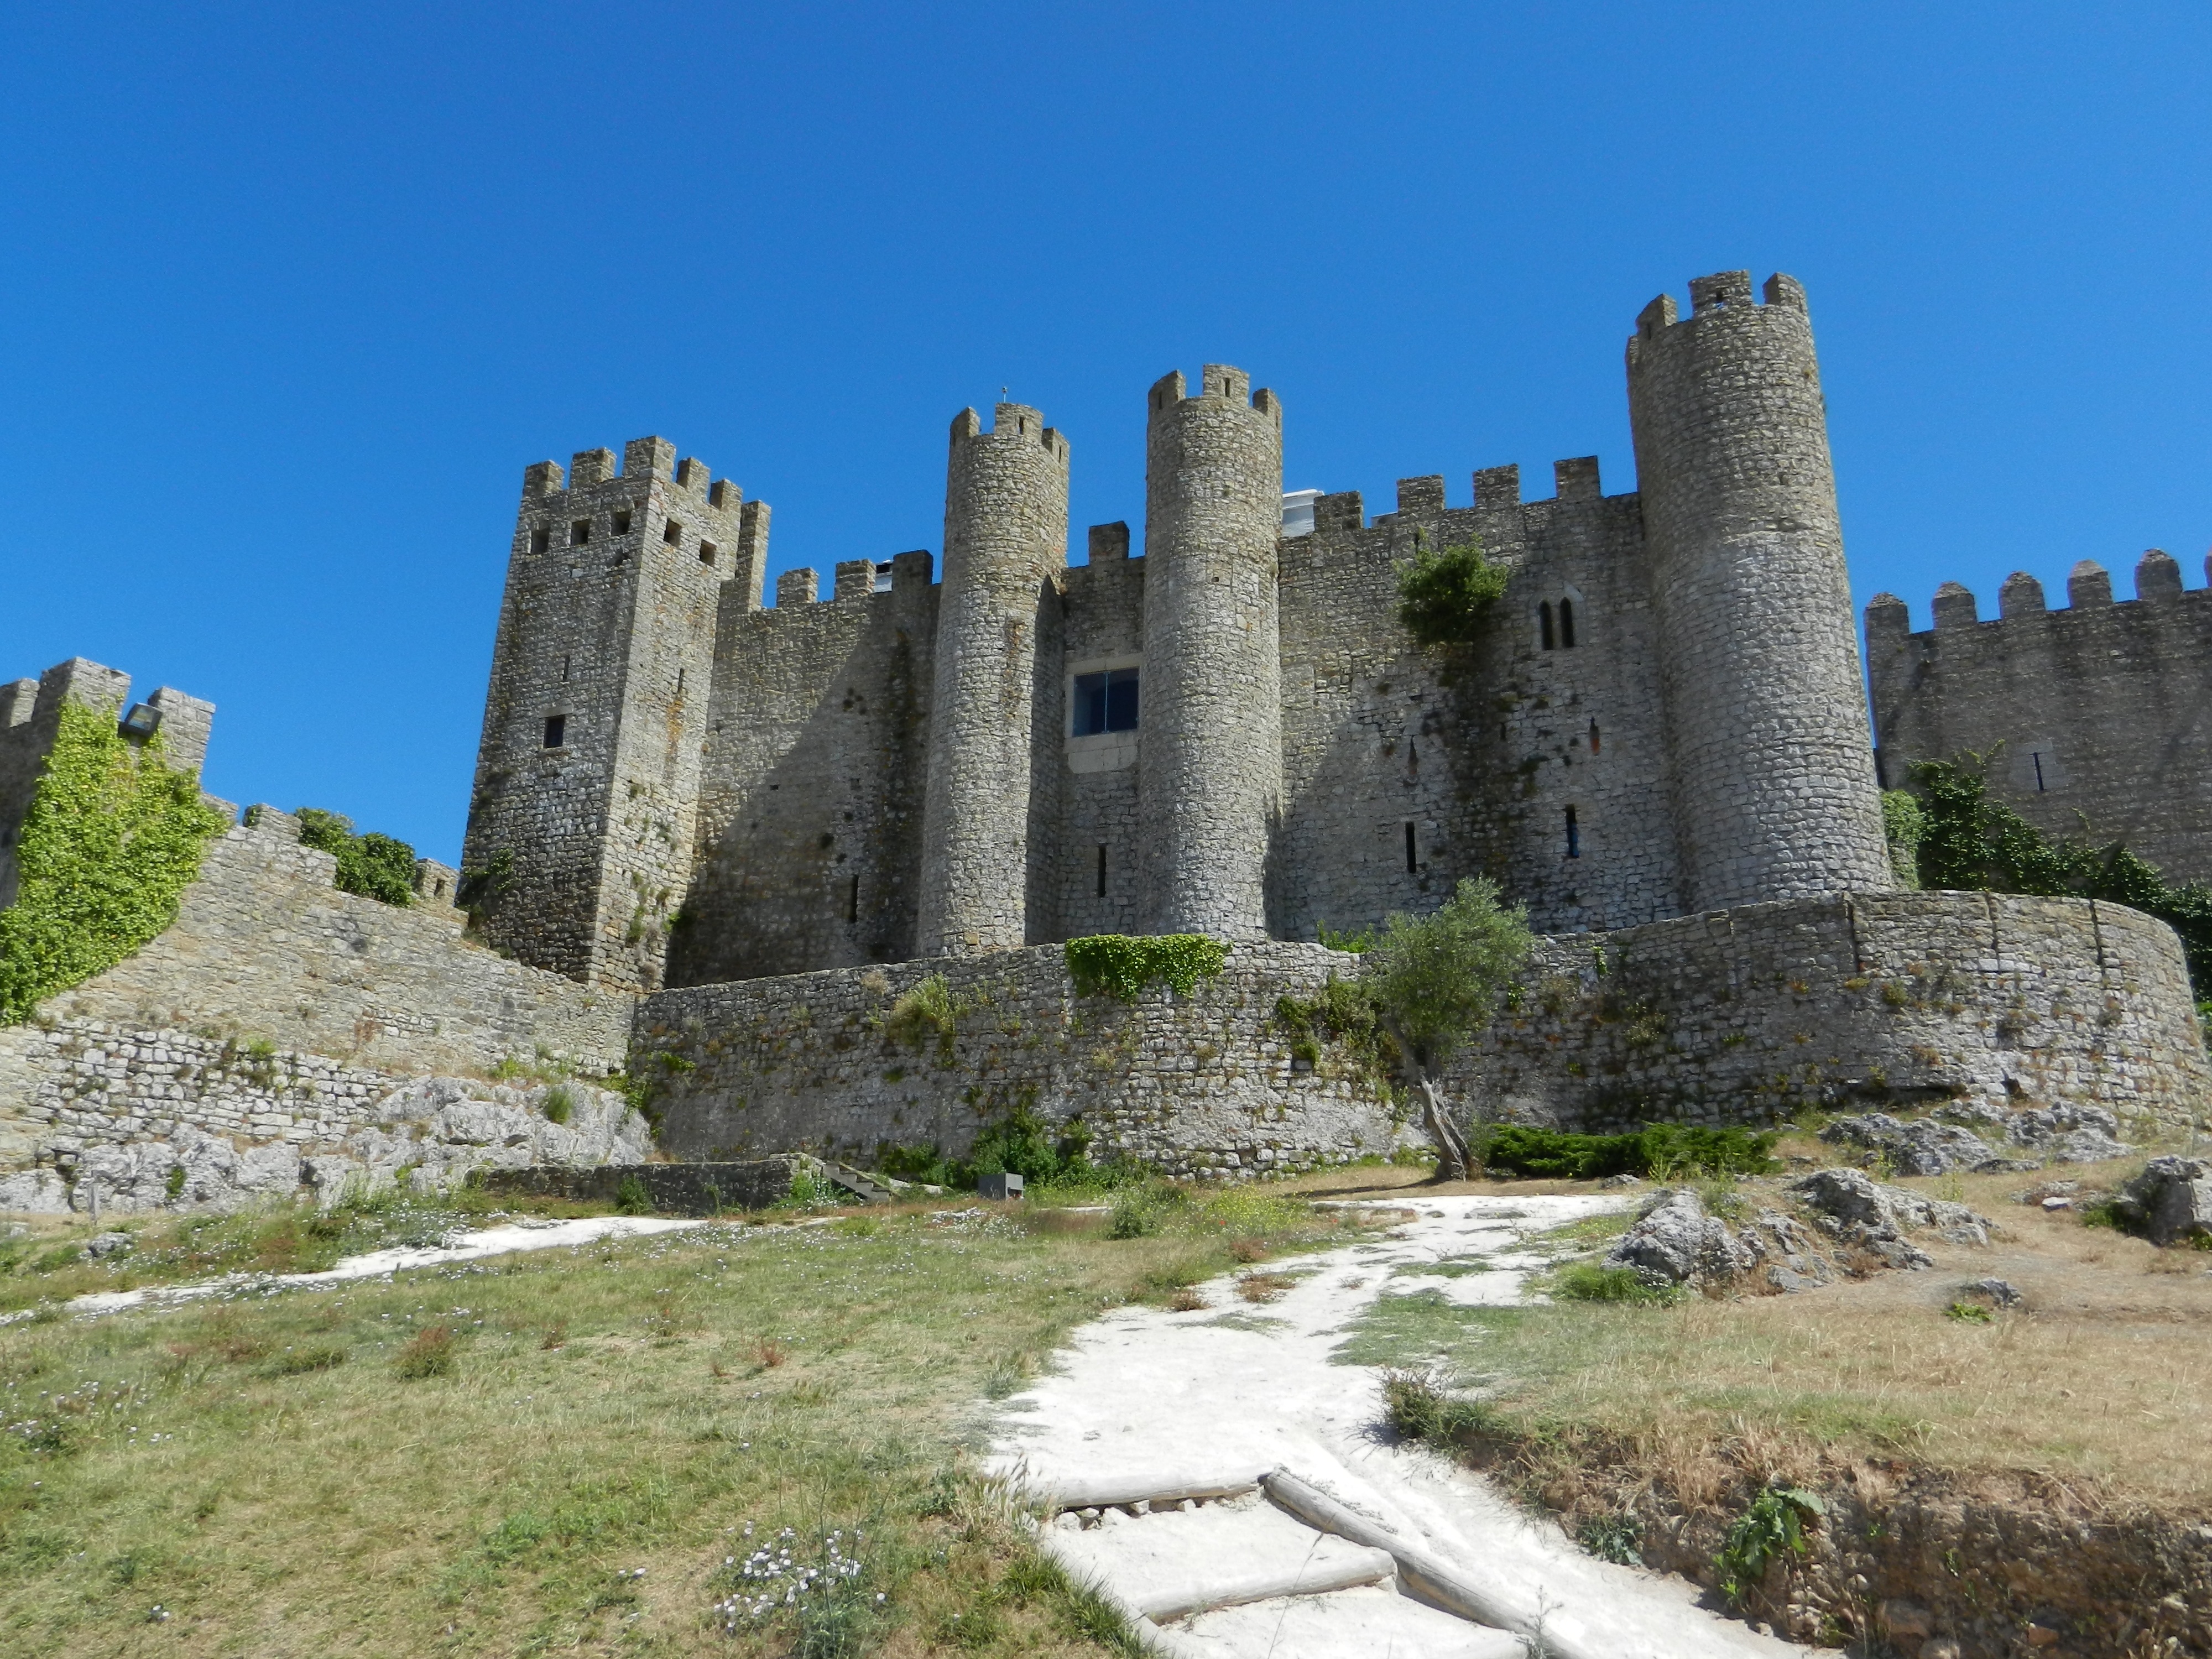
building, chateau, castle, fortification, ruins, monastery, portugal, obidos, archaeological site, unesco world heritage site, historic site, ancient history